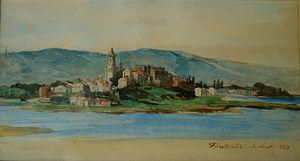
Fontarabie par Armand Dumaresq Dumaresq (1873)
Fontarrabie est une commune du Guipuscoa dans la communauté autonome du Pays basque en Espagne située à la frontière française sur la rive gauche de l'estuaire de la Bidassoa, en face d'Hendaye, avec Irun, Pasaia et Lezo pour voisins.